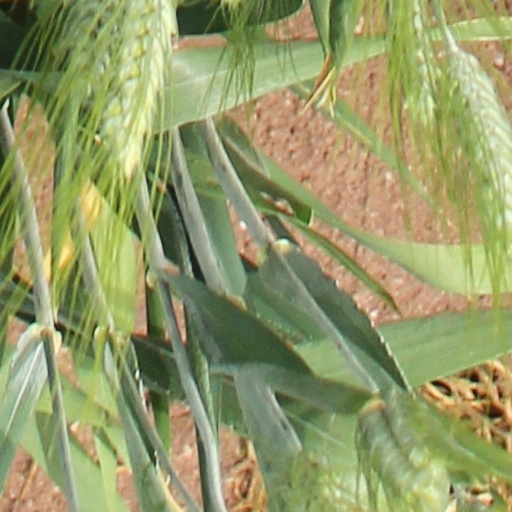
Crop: wheat